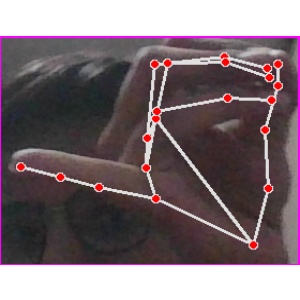
अक्षर: च